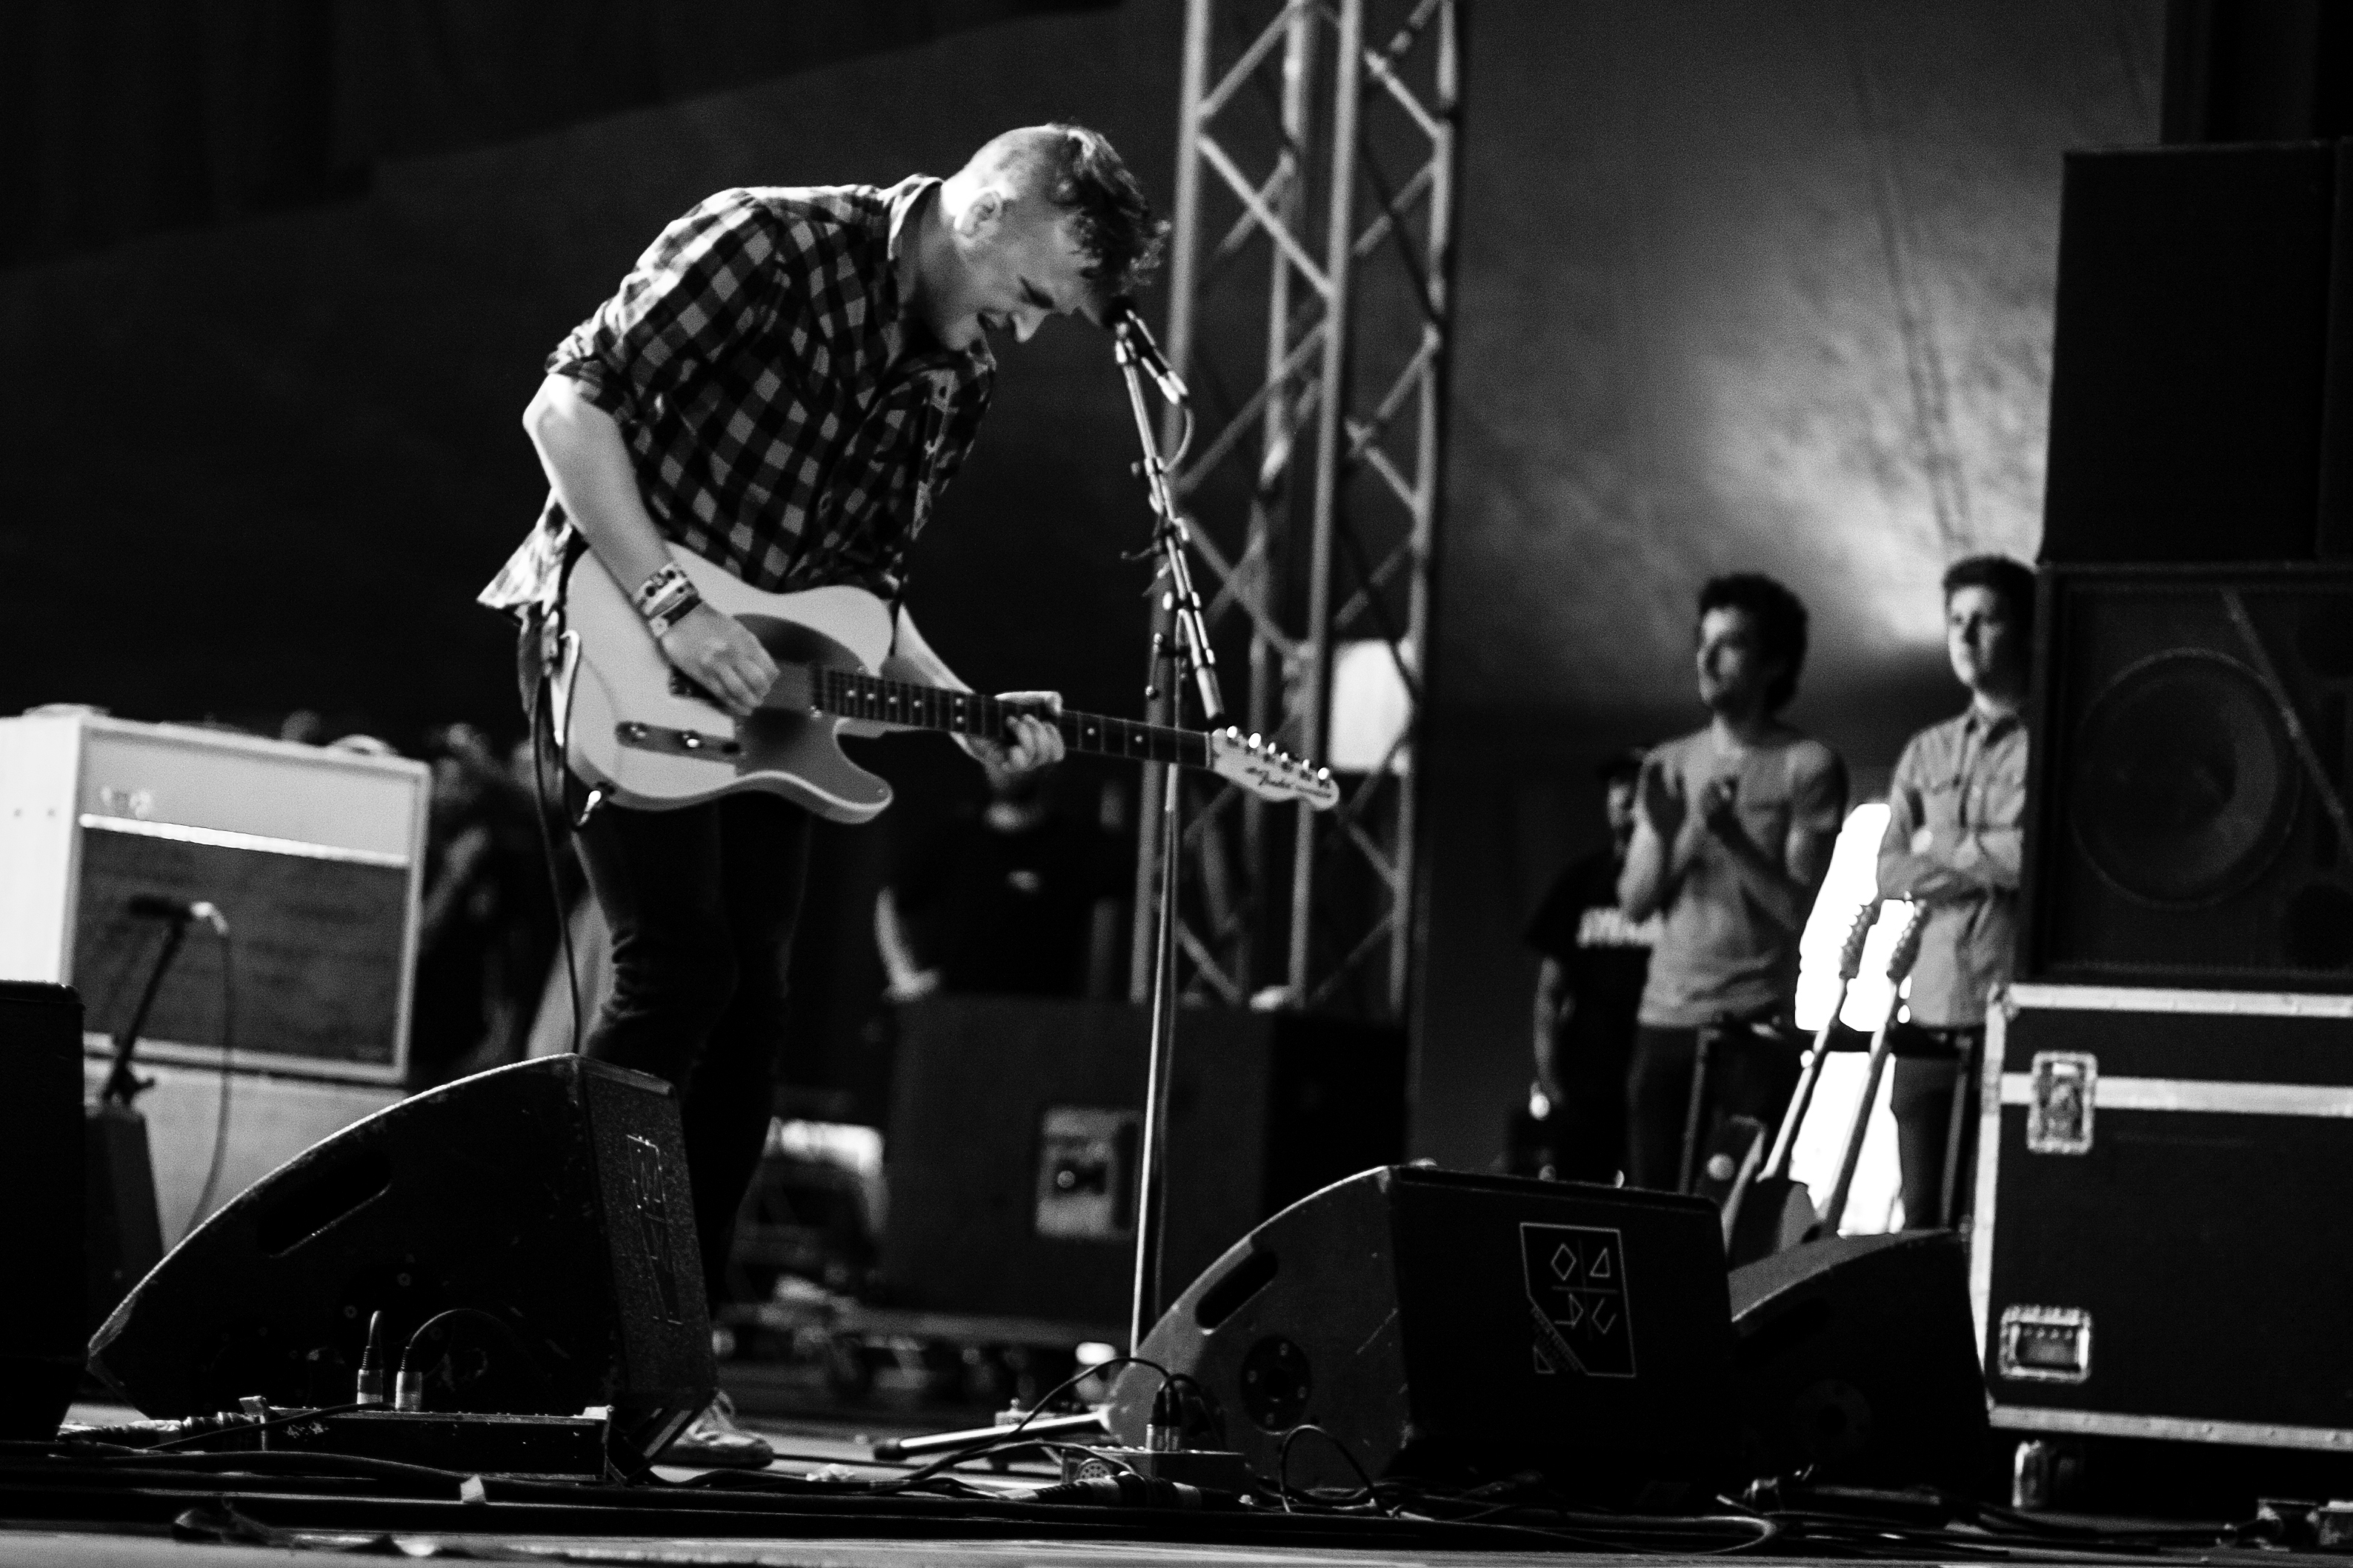
music, black and white, concert, band, live, canon, musician, black, monochrome, performance art, festival, 40d, gig, stage, jazz, 2012, dour, willow, performance, bassist, guitarist, drums, drummer, entertainment, performing arts, monochrome photography